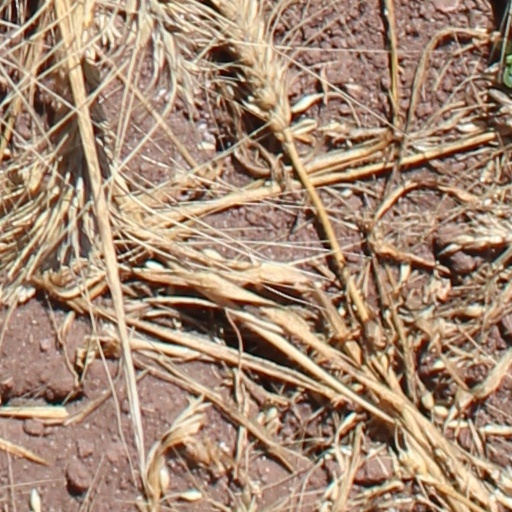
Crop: wheat